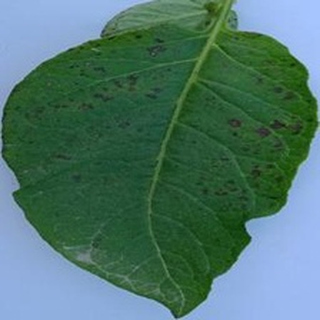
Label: potato_early_blight